Frank Stallone

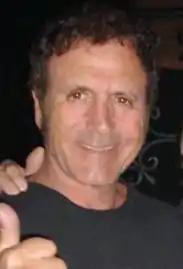
Stallone in May 2012

Francesco Stallone Jr. (born July 30, 1950) is an American actor and musician. He is the younger brother of actor and filmmaker Sylvester Stallone and has written music for Sylvester's movies. His song "Far from Over" appeared in the 1983 film "Staying Alive" and was included in the film's soundtrack album. The song reached number ten on the US "Billboard" Hot 100 and received a Golden Globe nomination for Stallone, while the album itself, consisting of Stallone and various other artists, received a Grammy nomination.